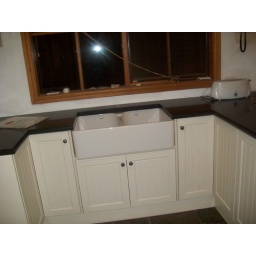
new kitchen with sink -not yet plumbed in but sitting there for effect!